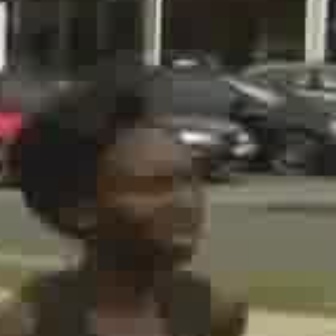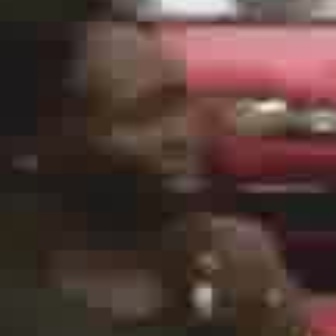
  Please identify the target specified by the bounding box [91,151,199,259] in the first image and locate it in the second image. Return the coordinates in [x_min,y_min,x_max,y_max] format.
Answer: [52,64,195,207]